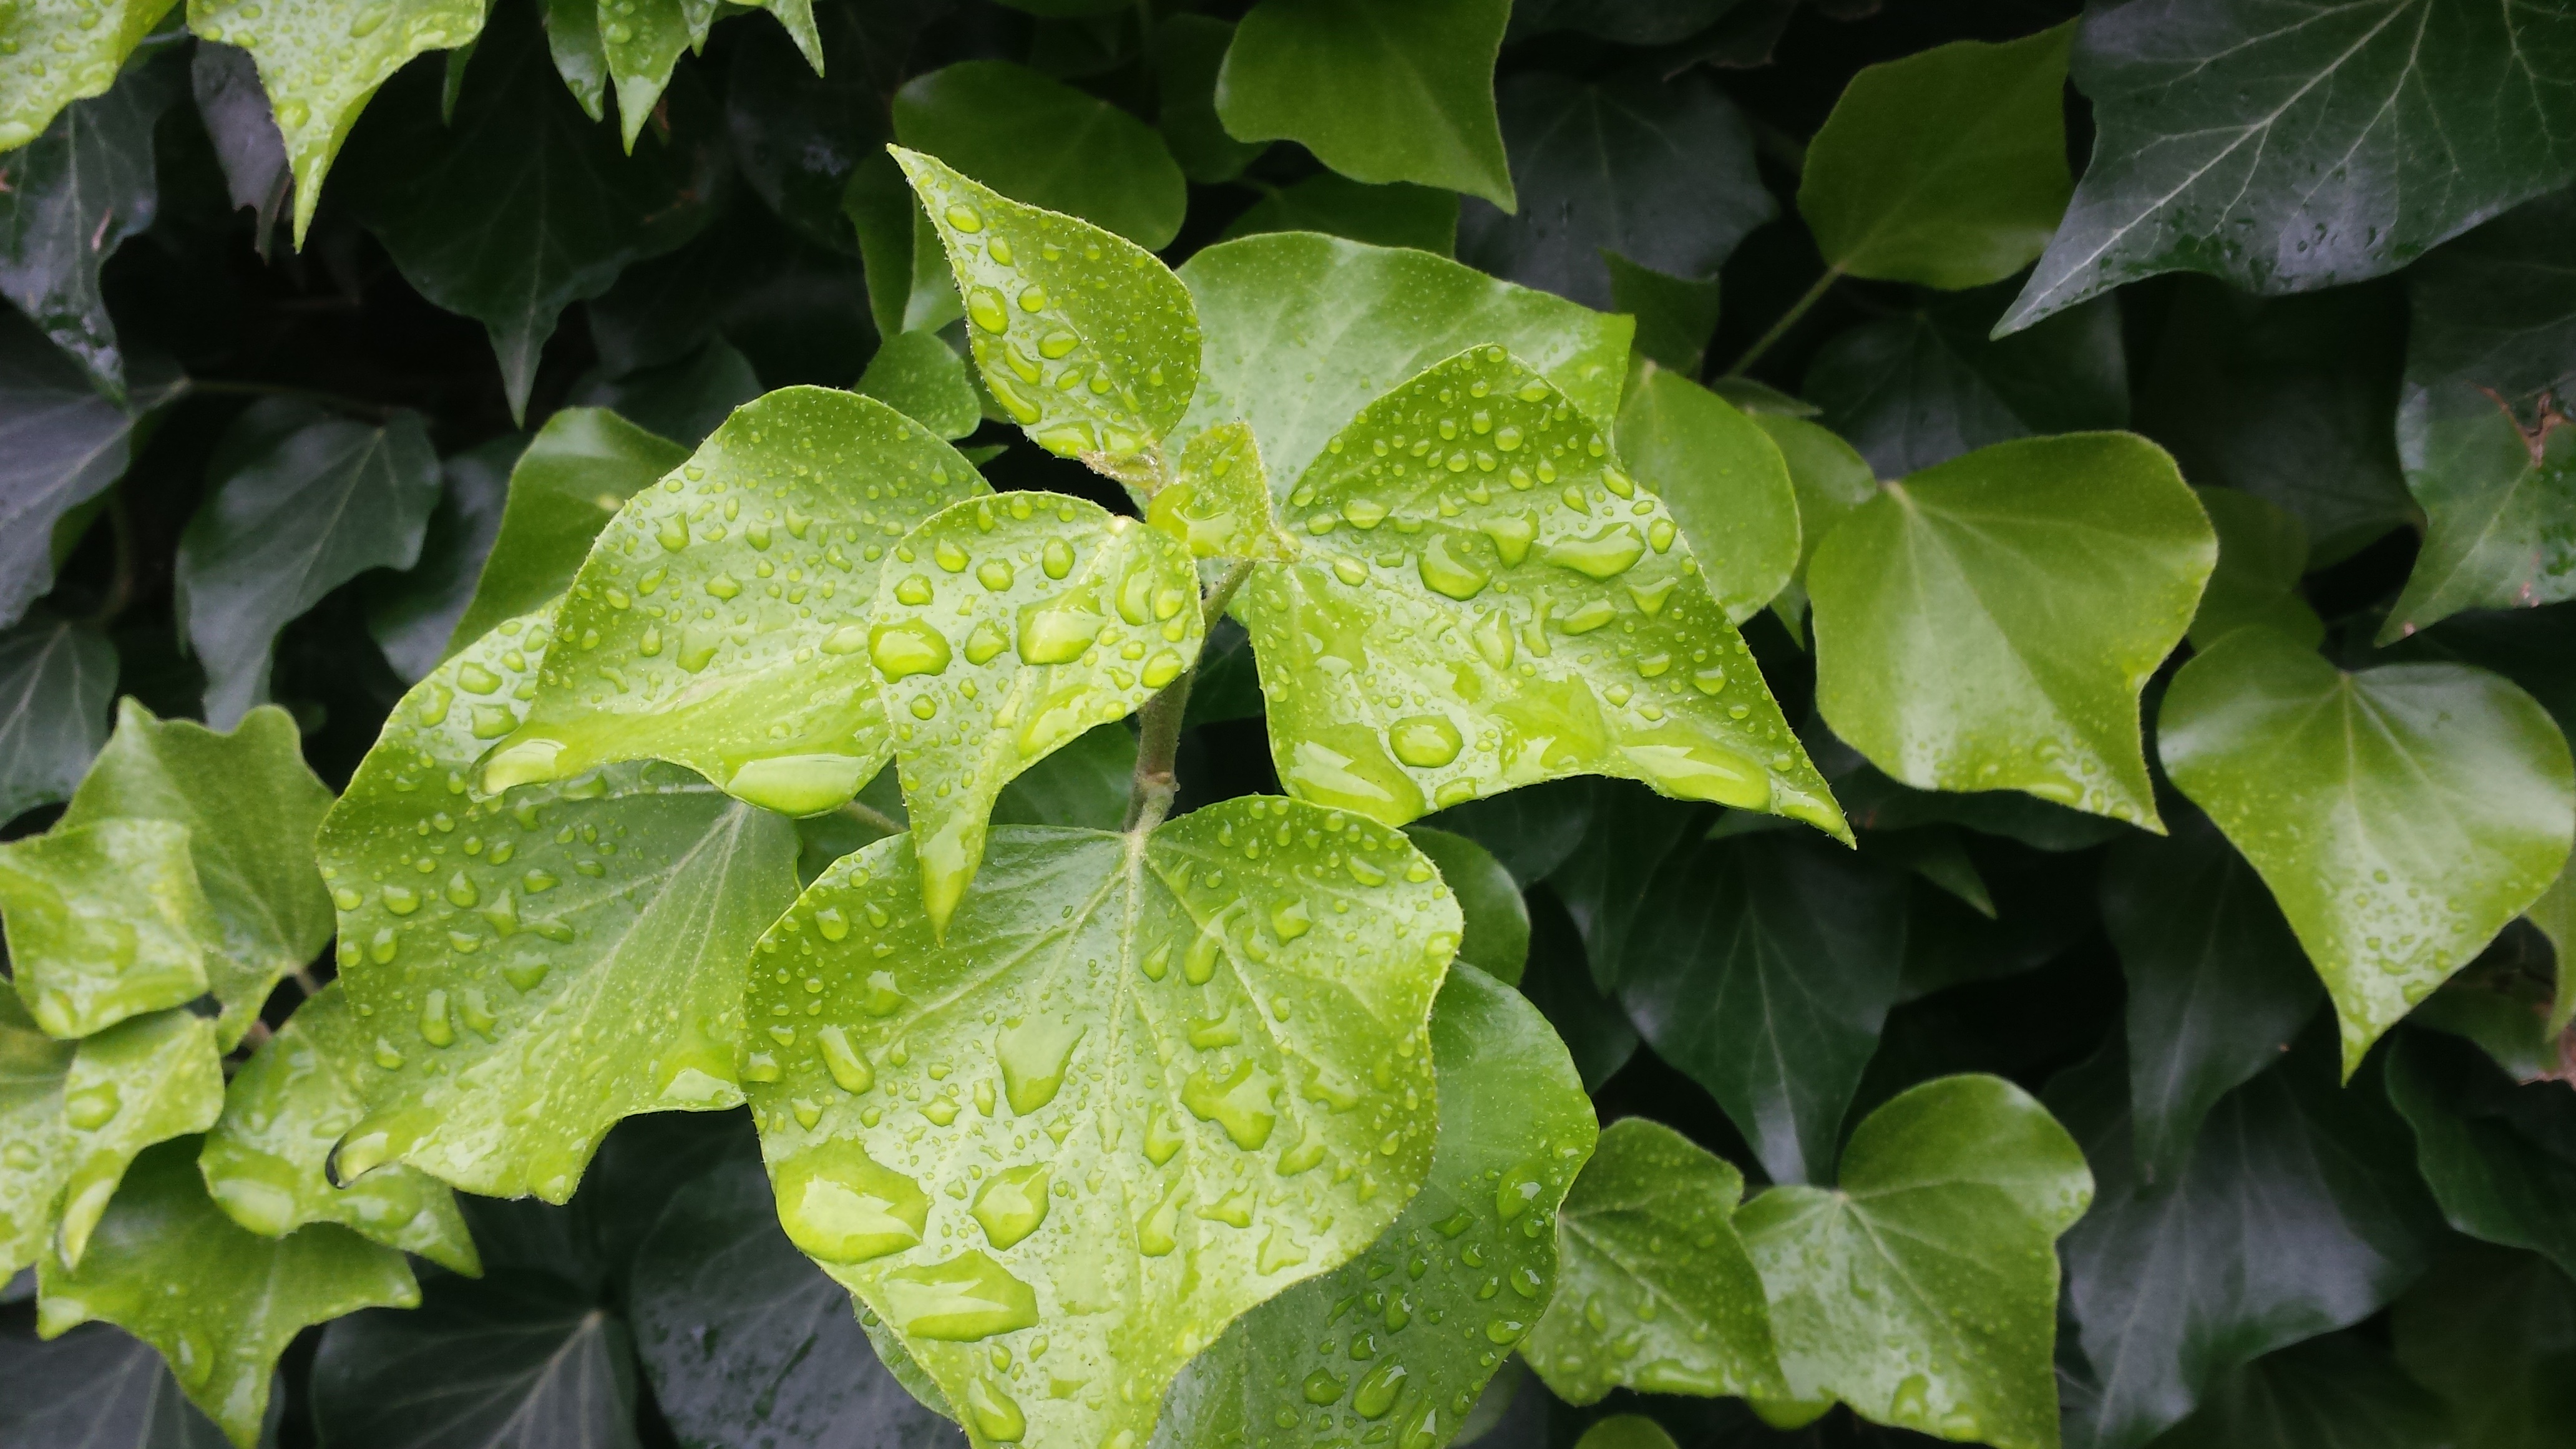
plant, leaf, flower, green, produce, ivy, botany, leaves, shrub, frisch, drop of water, flowering plant, annual plant, land plant, apiales